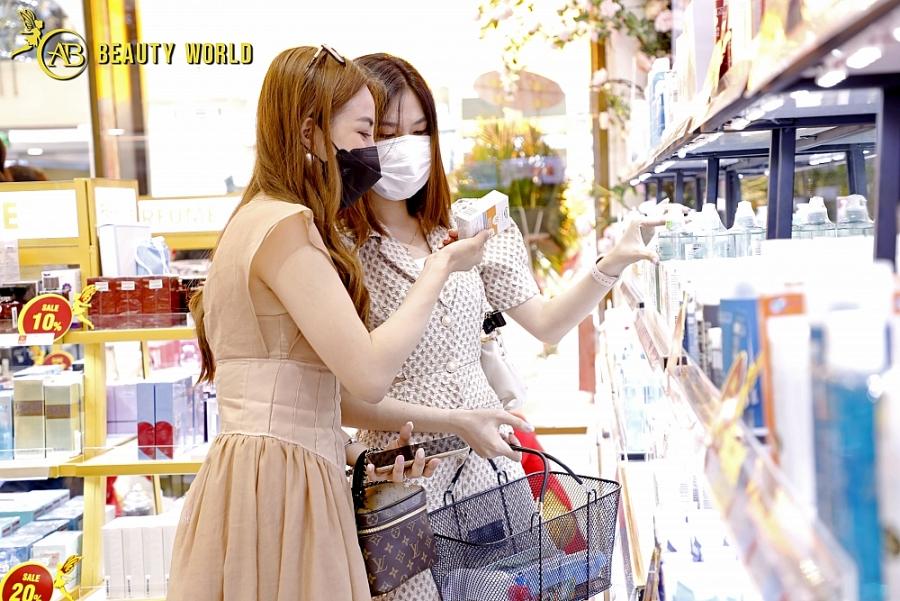
có hai  cô gái đang đứng ở cạnh nhau trước kệ hàng